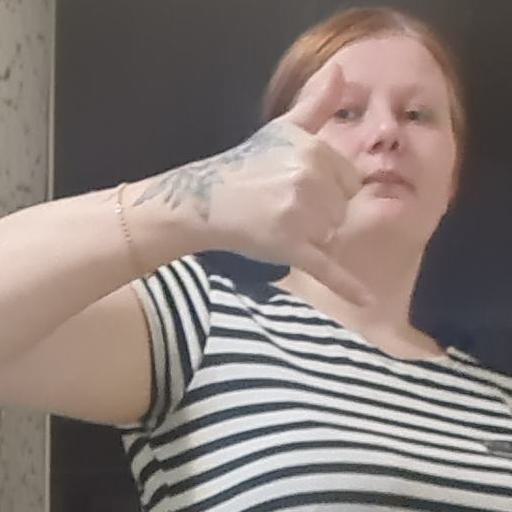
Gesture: call